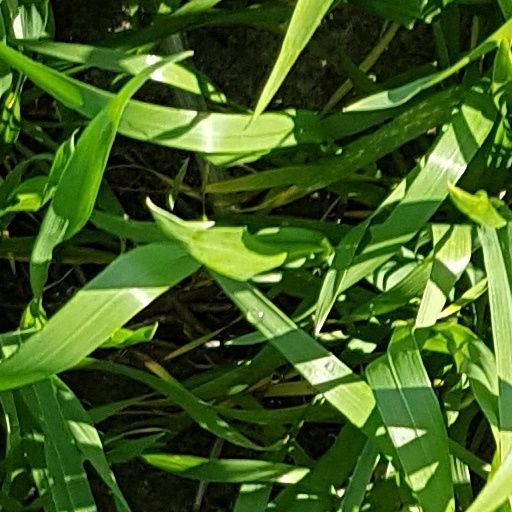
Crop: wheat